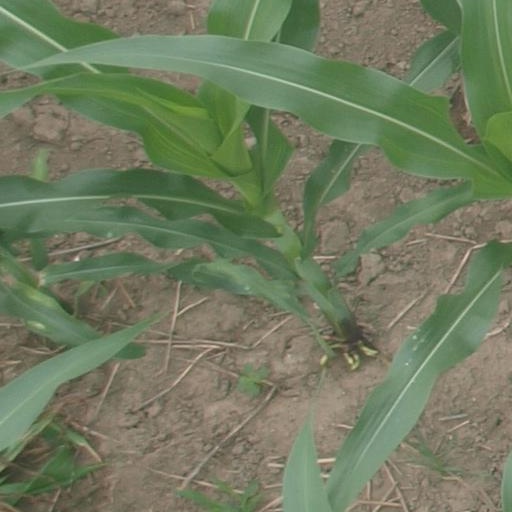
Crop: maize; corn